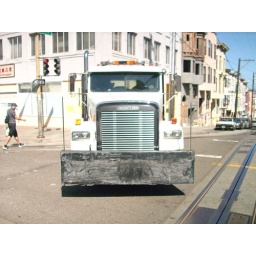
in case your car can't grip the cable, these trucks push you up the hill!